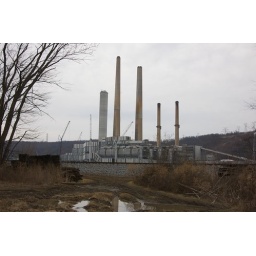
It is so large, a street is routed in a tunnel through the plant